Morphettville Racecourse

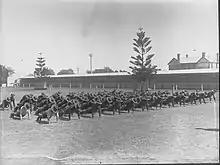
World War I Expeditionary Force soldiers undergoing physical training at Morphettville Racecourse

Morphettville Racecourse is the main horse racing course for the Australian state of South Australia, incorporating two separate tracks. Home to the South Australian Jockey Club, it is situated in the Adelaide suburb of Morphettville, from the Adelaide city centre.